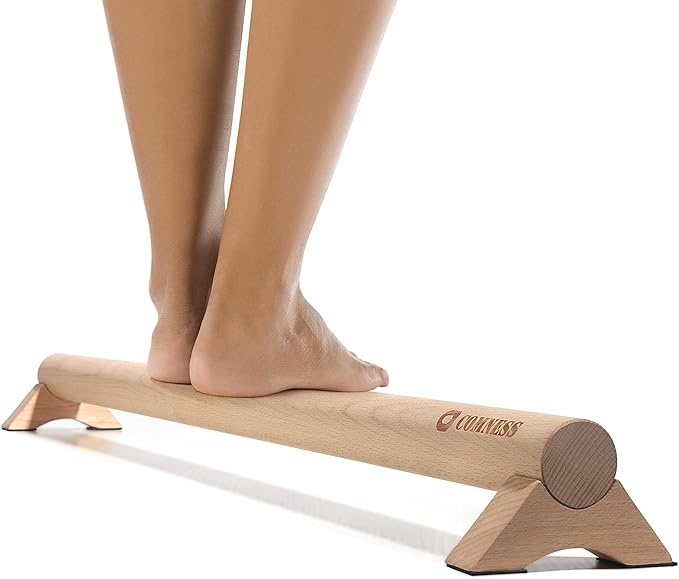
Versatile 40 Inch Beech Wood Balance Beam for Home Use - Enhance Balance, Ankle Strengthener Foot Exerciser for Sprained, Physical Therapy Purposes for Plantar Fasciitis Relief
About This Enhance balance and coordination skills for all ages with this 40 inch round beech wood balance beam. Perfect for outdoor and home use, providing a safe and fun gymnastic experience for children and adults. Relieve pain and improve foot health with this lightweight and portable balance beam, ideal for plantar fasciitis, Achilles tendonitis, and ankle injuries. Designed with a focus on stability and flexibility, this balance beam helps restore hip and ankle stability while strengthening feet. Experience the benefits of gymnastics training at home with this Beech Wood balance beam, suitable for beginners and advanced users alike. Overview Brand : comness Color : Wood Material : Wood Age Range (Description) : Adult Manufacturer : comness
Brand: Comness
Category: Sporting Goods > Athletics > Gymnastics > Gymnastics Bars & Balance Beams